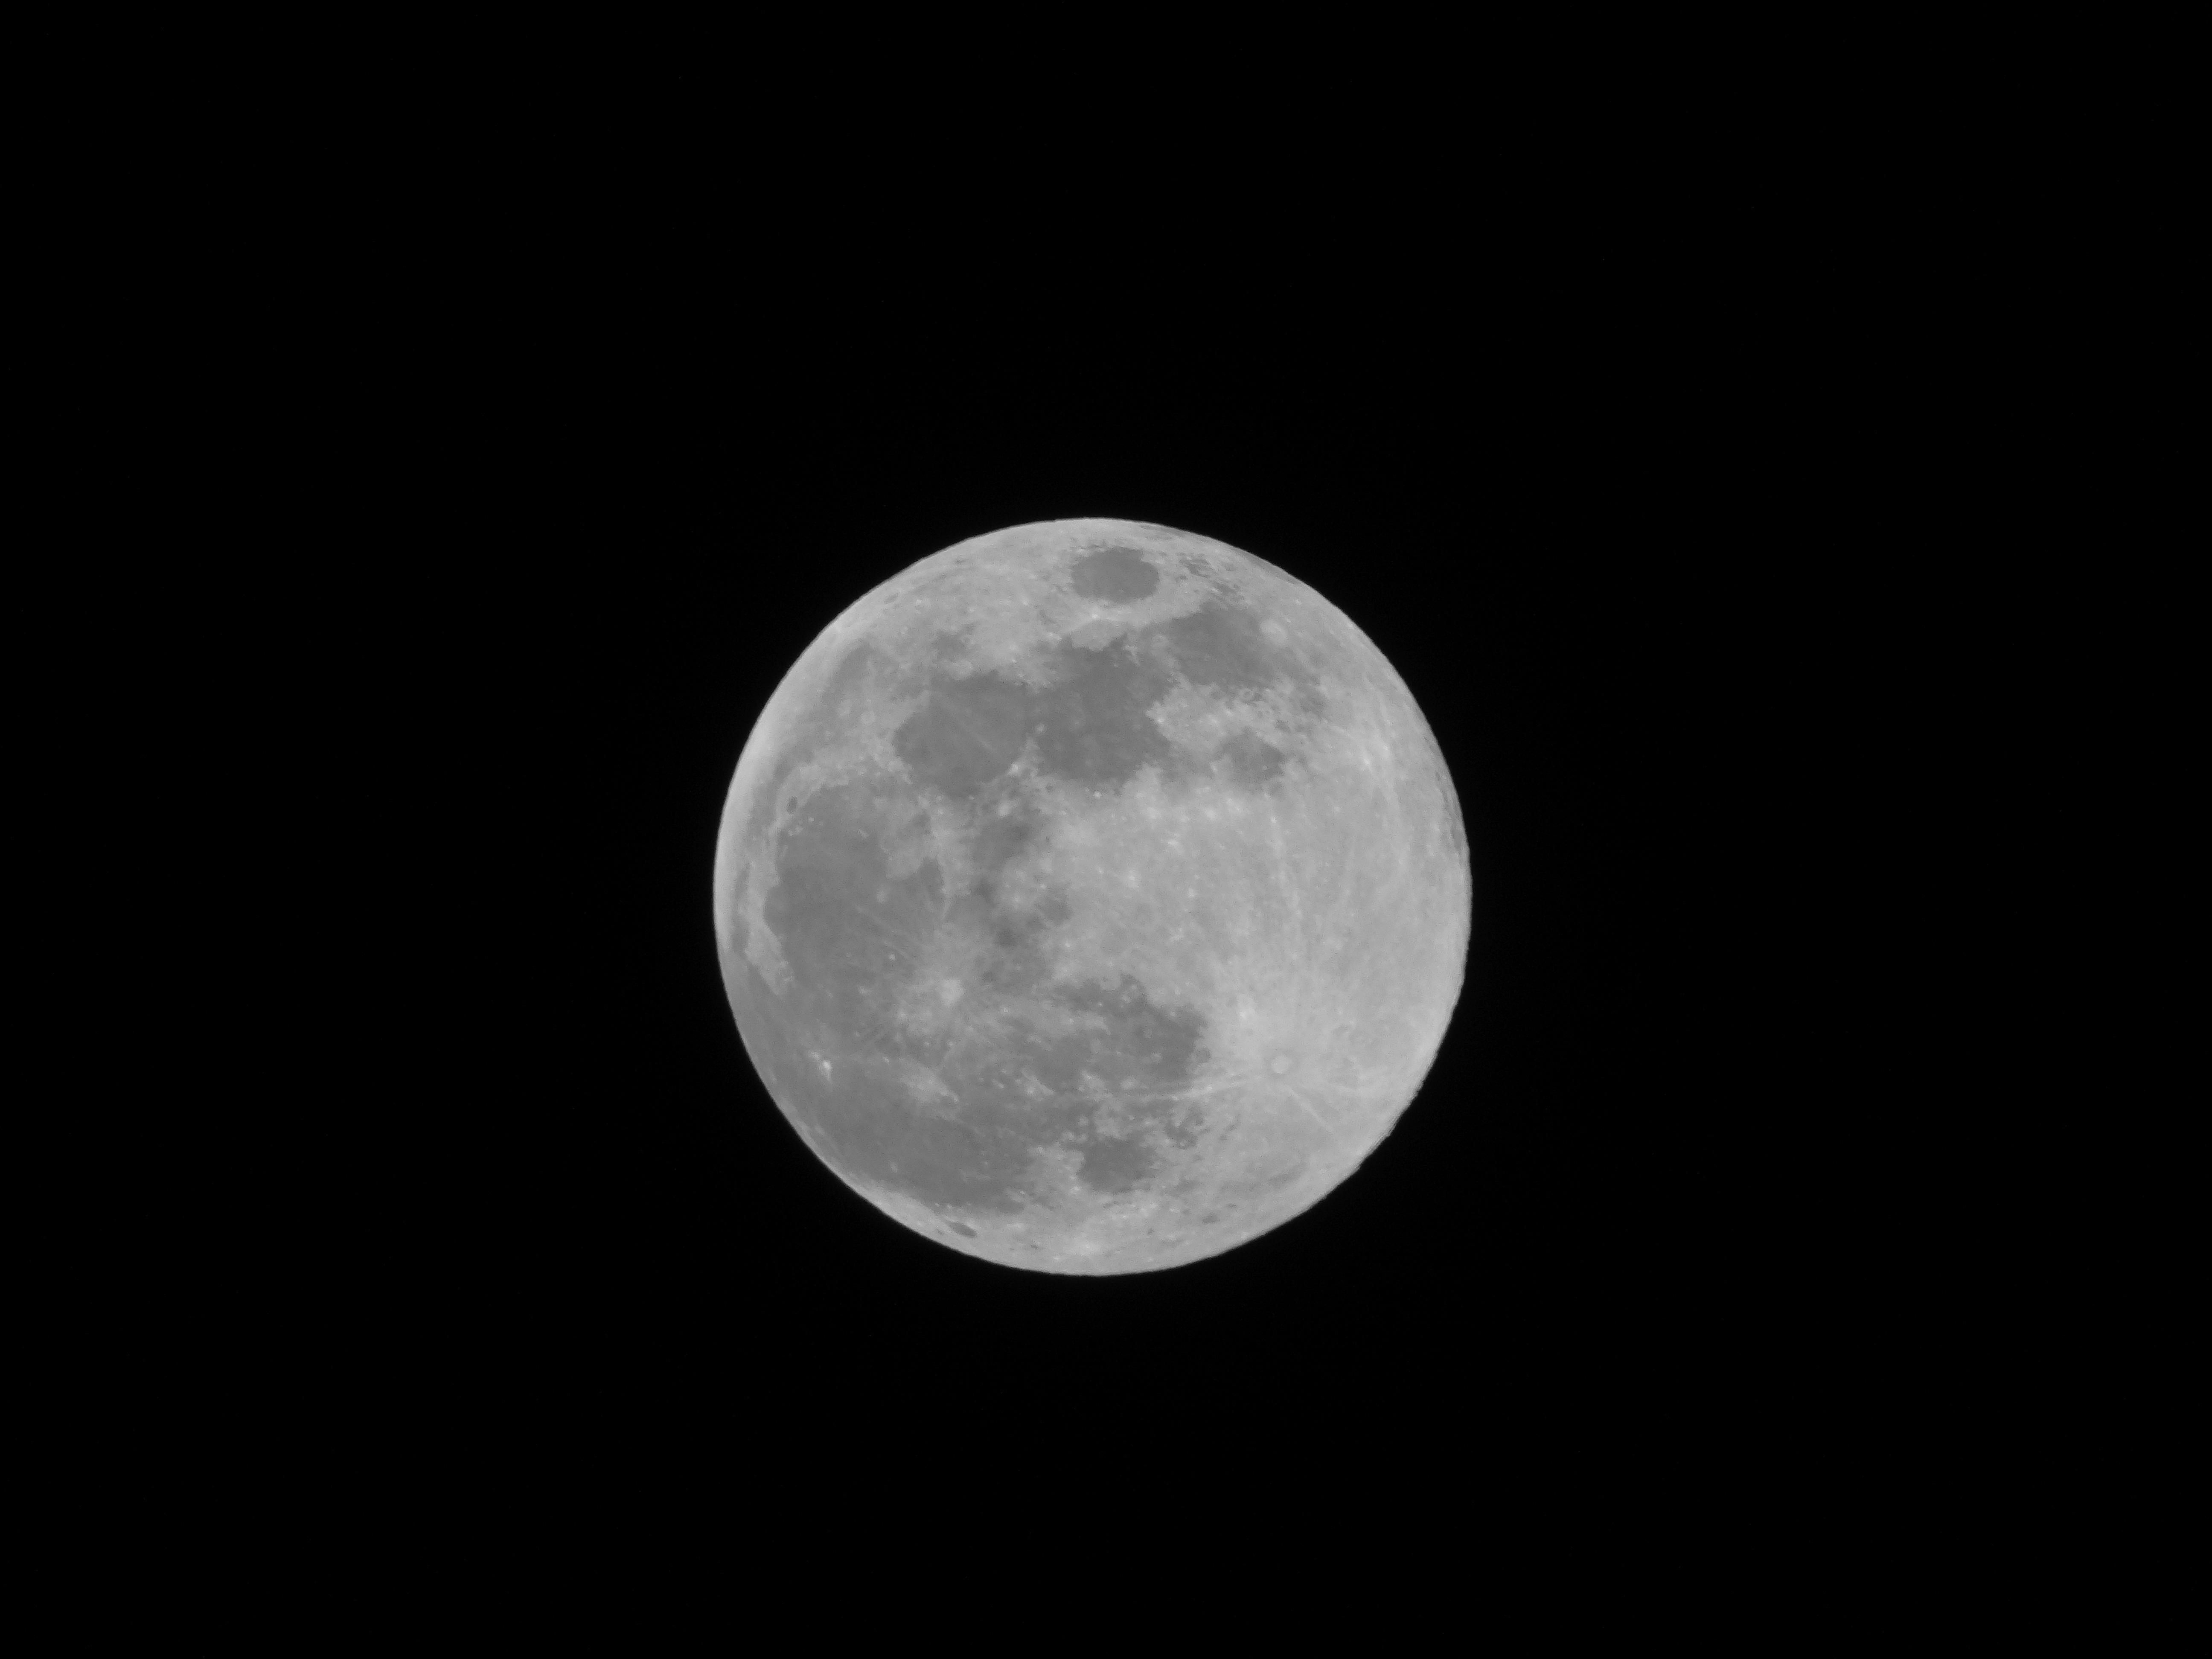
black and white, night, atmosphere, moon, full moon, circle, full, astronomical object, celestial event